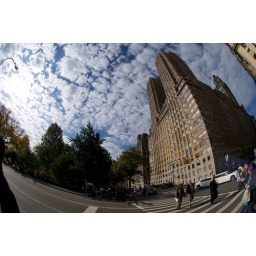
I love the blotched clouds in this picture, the building on the rights also seems to leer over the road picariously.